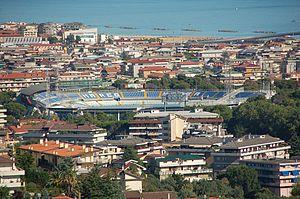
Le stade Adriatico est un stade multi-usage, situé à Pescara en Italie et créé en 1955. Il est le stade du Delfino Pescara et peut accueillir jusqu'à 23 800 personnes.